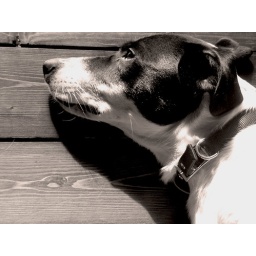
A dog teaches a boy fidelity, perseverance, and to turn around three times before lying down. Robert Benchley